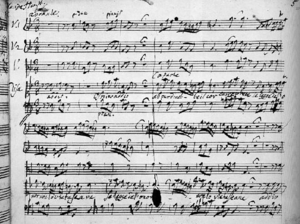
Georg Friedrich Haendel [ˈɡeːɔʁk ˈfʁiːdʁɪç ˈhɛndəl] ou Georg Friederich Händel est un compositeur allemand, devenu sujet anglais, né le 23 février 1685 à Halle-sur-Saale et mort le 14 avril 1759 à Westminster.